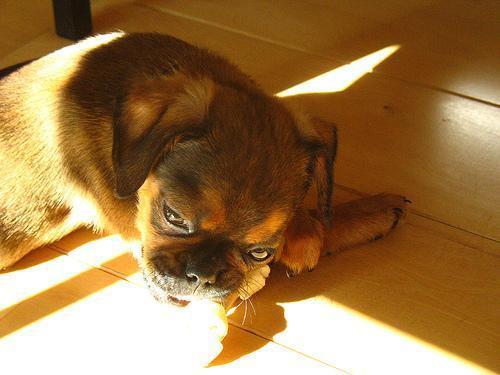
Brabancon_griffon